Madhyamaka

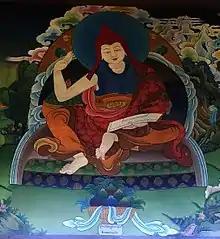
Kamalashila

According to Ruegg, possibly the earliest figure to work with the two schools was Vimuktisena (early sixth century), a commentator on the "Abhisamayalamkara" and also is reported to have been a pupil of Bhāvaviveka as well as Vasubandhu.